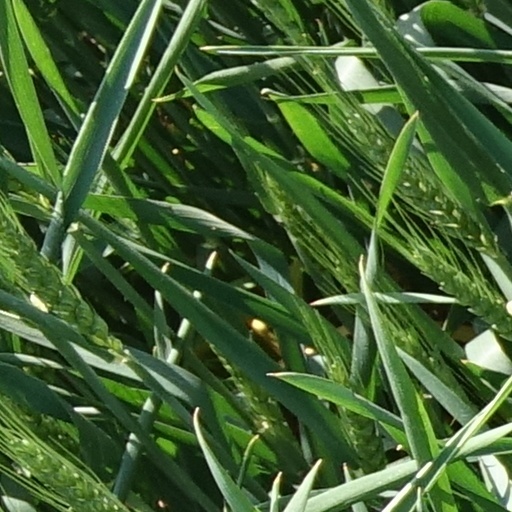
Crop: wheat